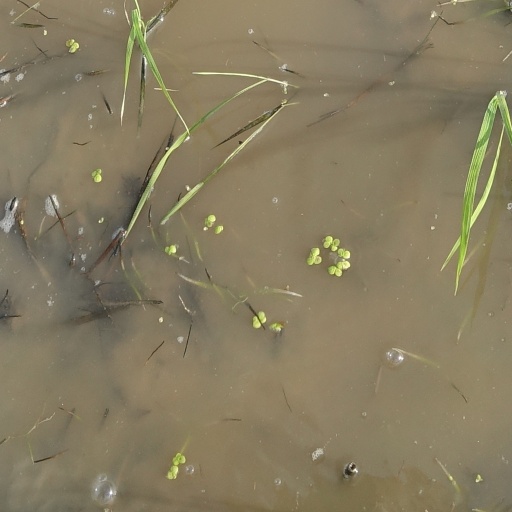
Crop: rice